Seattle SeaDogs

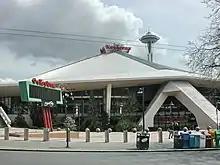
KeyArena, the home venue of the Seattle SeaDogs from 1996 to 1997

The SeaDogs signed a three-year lease agreement with the Seattle city government to use two public facilities: Seattle Center Arena (now known as Mercer Arena) in 1995 and KeyArena from 1996 to 1997. Both arenas were located on the grounds of the Seattle Center; due to the ongoing redevelopment of Seattle Center Coliseum, its successor KeyArena was unavailable for the opening season. Seattle Center Arena had 4,055 seats, while KeyArena had a capacity of 14,545 seats.